Triumph Bonneville T140

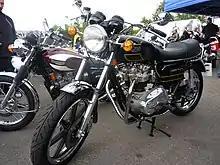
US specification T140D Bonneville Special

Launched in 1979 and designed by Triumph's Tom Higham, the Triumph T140D Bonneville Special was a styling exercise inspired by the Yamaha XS 650 Special. Several T140D features such as the top-mounted rear disc caliper and revised grabrail became standard on the T140E. The Bonneville Specials were finished in gold-pinstriped black with a stepped seat and seven-spoke US-made Lester mag-alloy wheels and a tuned two-into-one exhaust for the US market. The T140D had polished fork sliders and a shortened chrome mudguard fixed in place by its central bracing strip.